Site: brandenburg
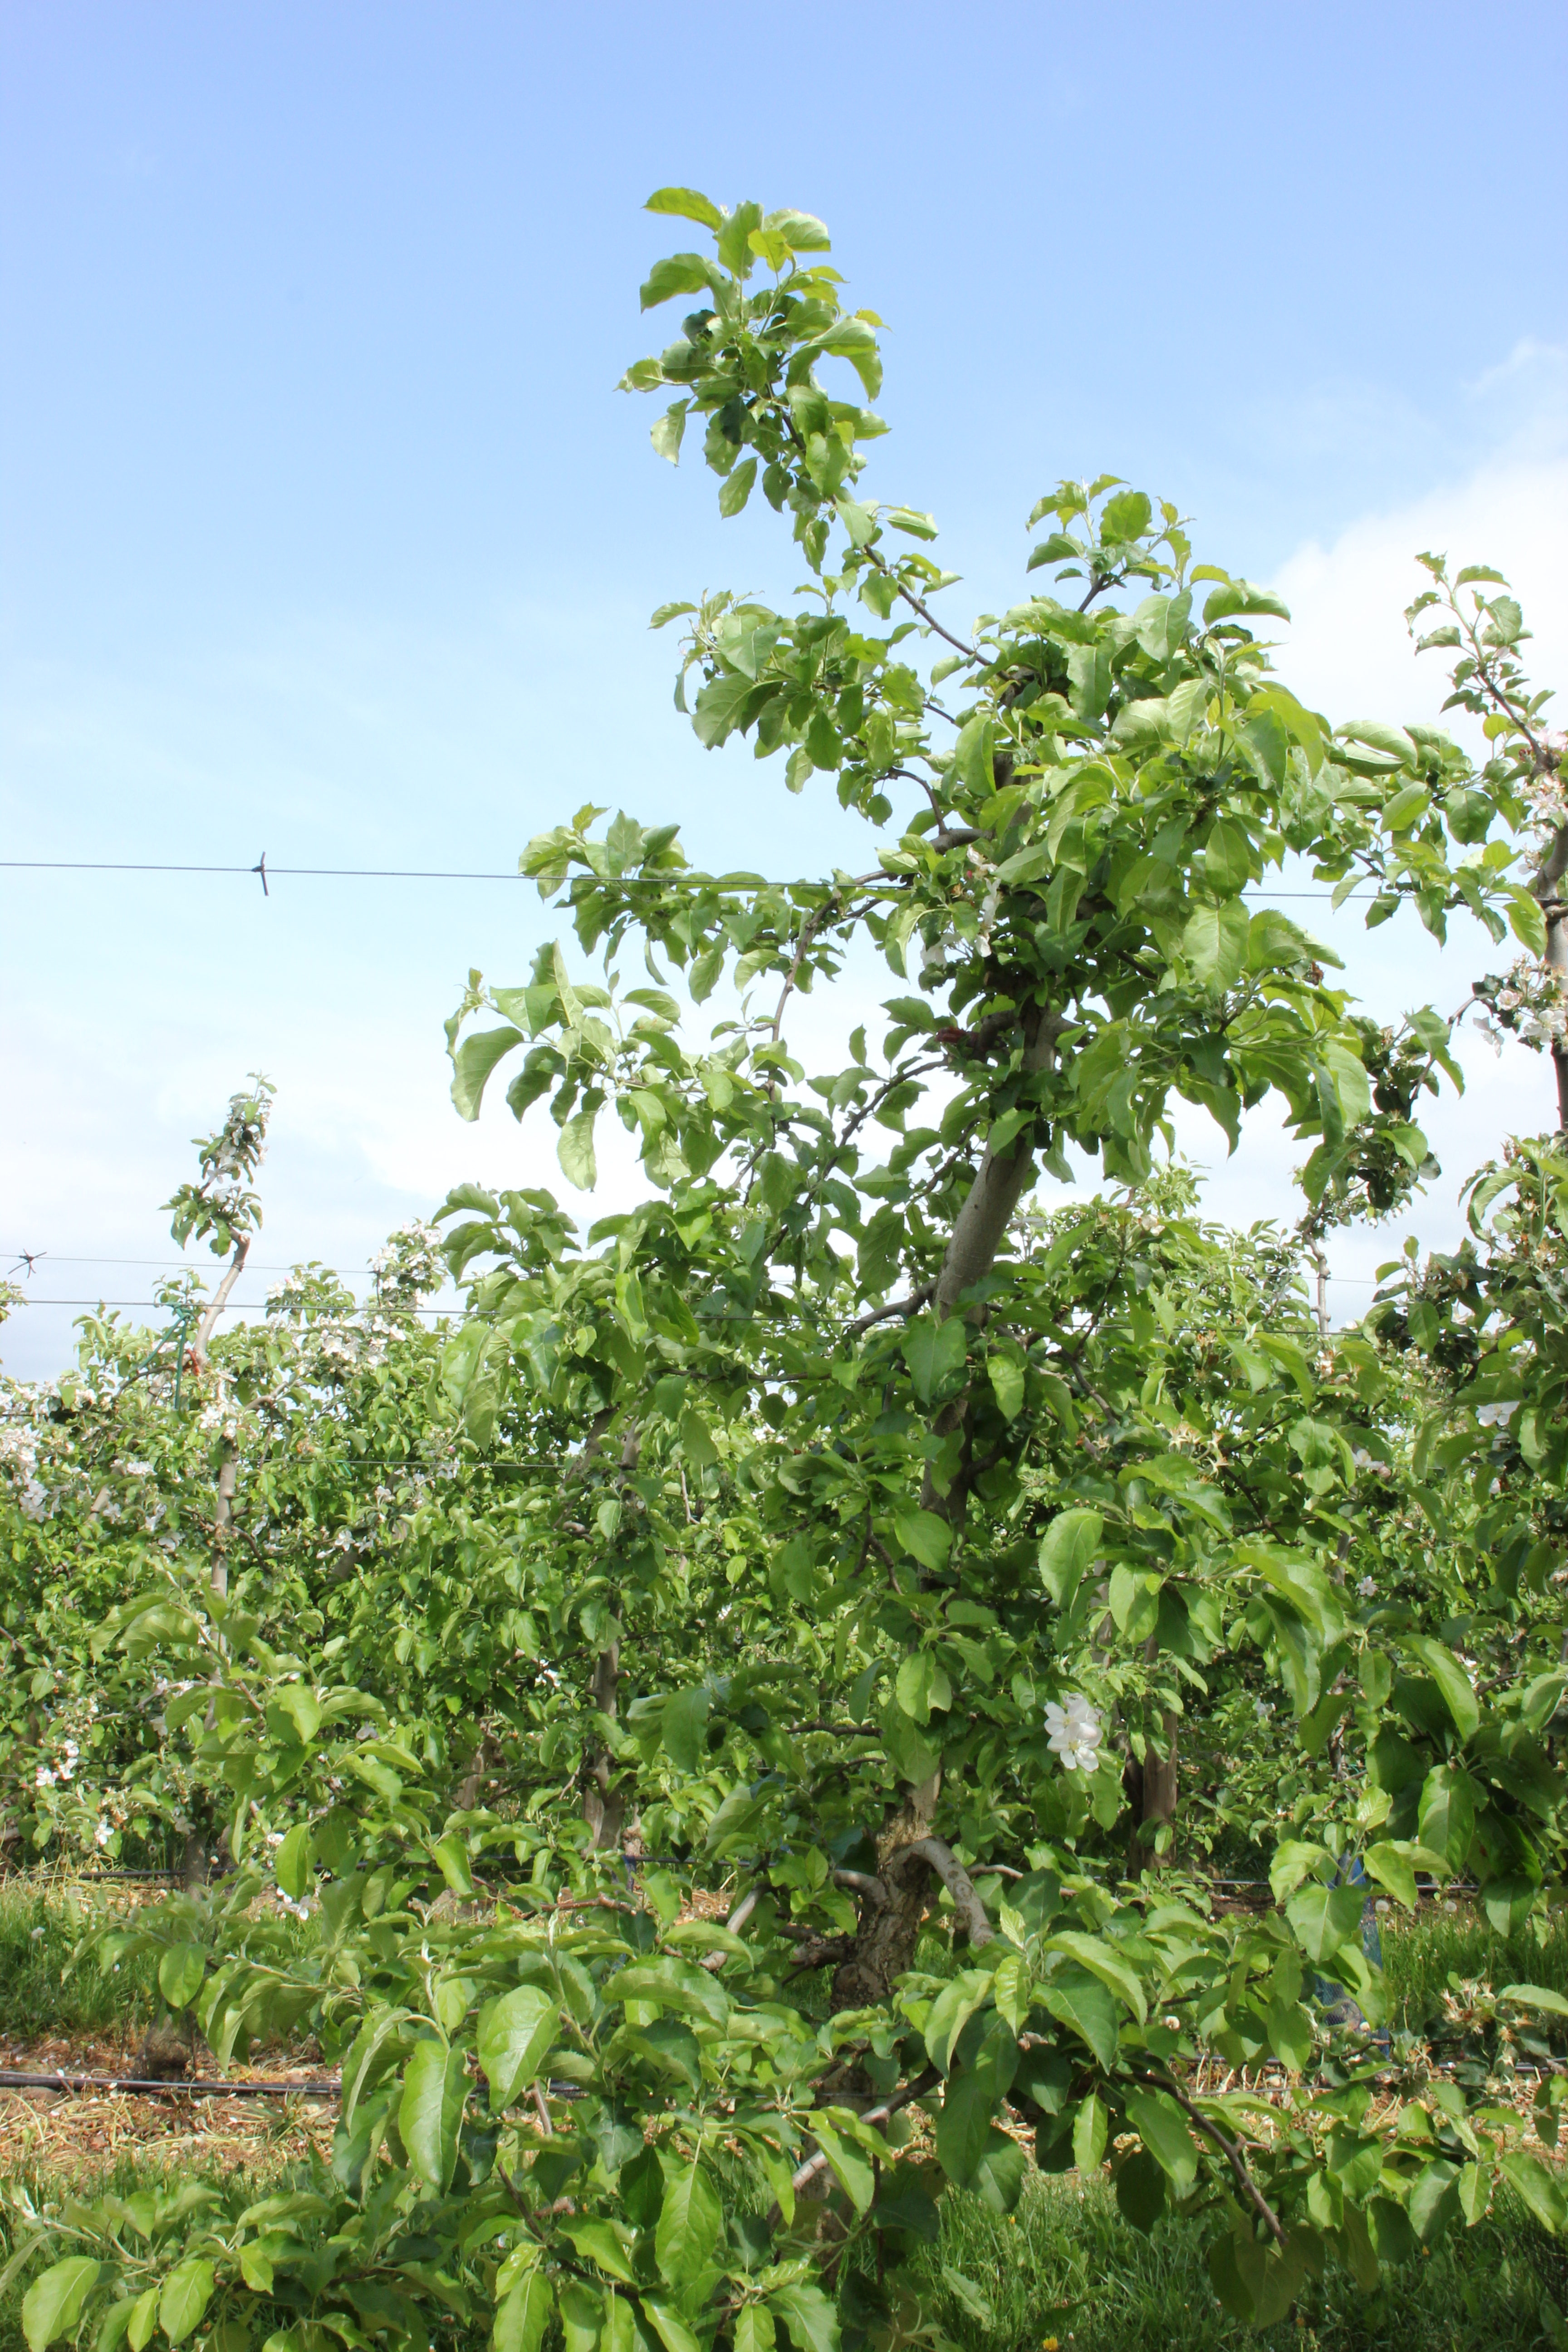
Growth stage (BBCH 67): Flowering